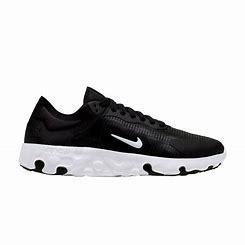
Brand: Nike
Model: Renew Lucent